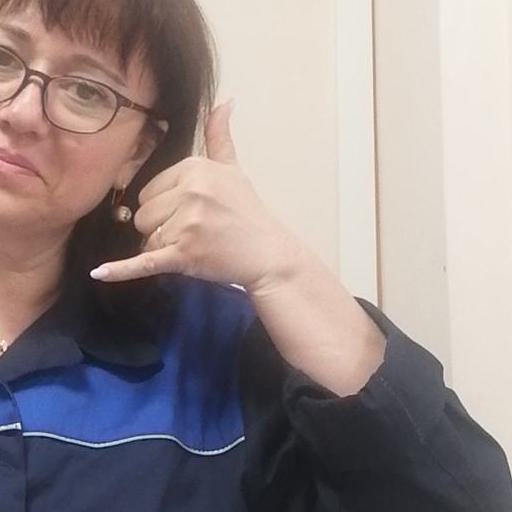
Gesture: call